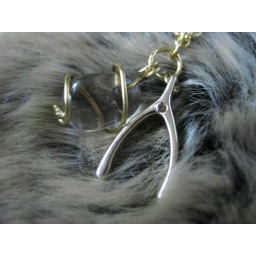
24&amp;quot; gold chain with dangling translucent gray stone wrapped in metal wire and wishbone charm with Swarovski crystal stud.